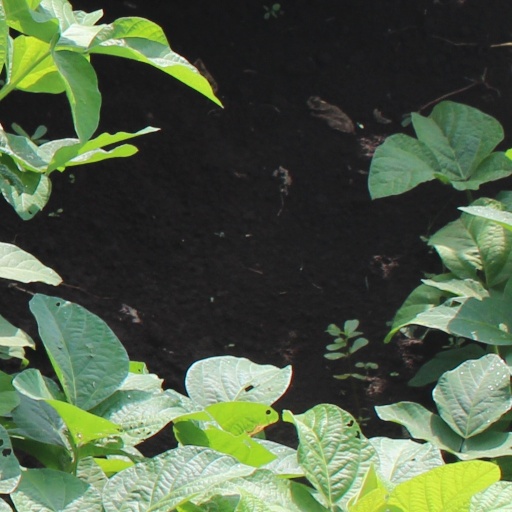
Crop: soybean